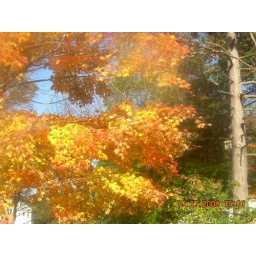
Walpole, MA beautiful yellowish and redish orange fall leaves & a near by bird house on a tree